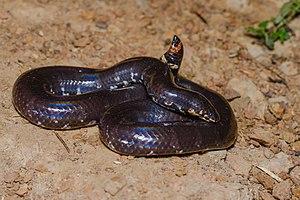
Cylindrophis jodiae est une espèce de serpents de la famille des Cylindrophiidae.